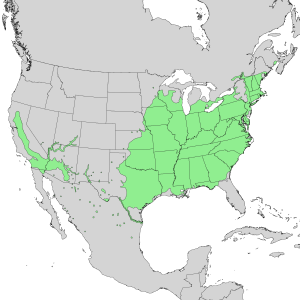
Le saule noir est un arbre de la famille des Salicacées vivant en Amérique du Nord.